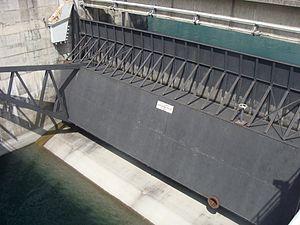
Une vanne de contrôle du débit d'entrée du canal EDF de la Durance à la sortie du bassin de compensation du barrage de Serre-Ponçon.
L’aménagement hydroélectrique Durance-Verdon est décidé en 1955 par une loi qui confie trois missions à EDF : produire de l’électricité, assurer l'irrigation des cultures et l'alimentation en eau potable des villes et enfin réguler les crues parfois dévastatrices de la Durance et du Verdon.